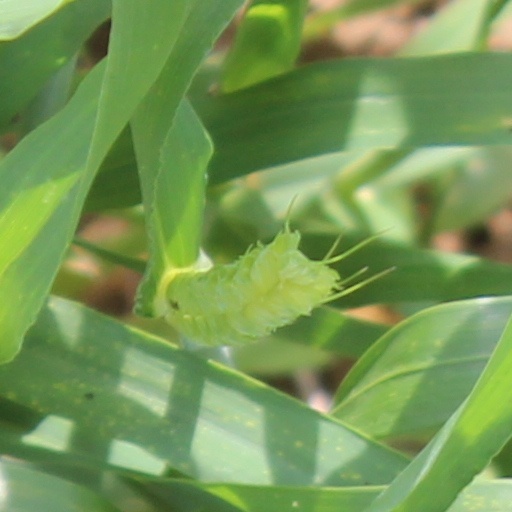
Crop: wheat